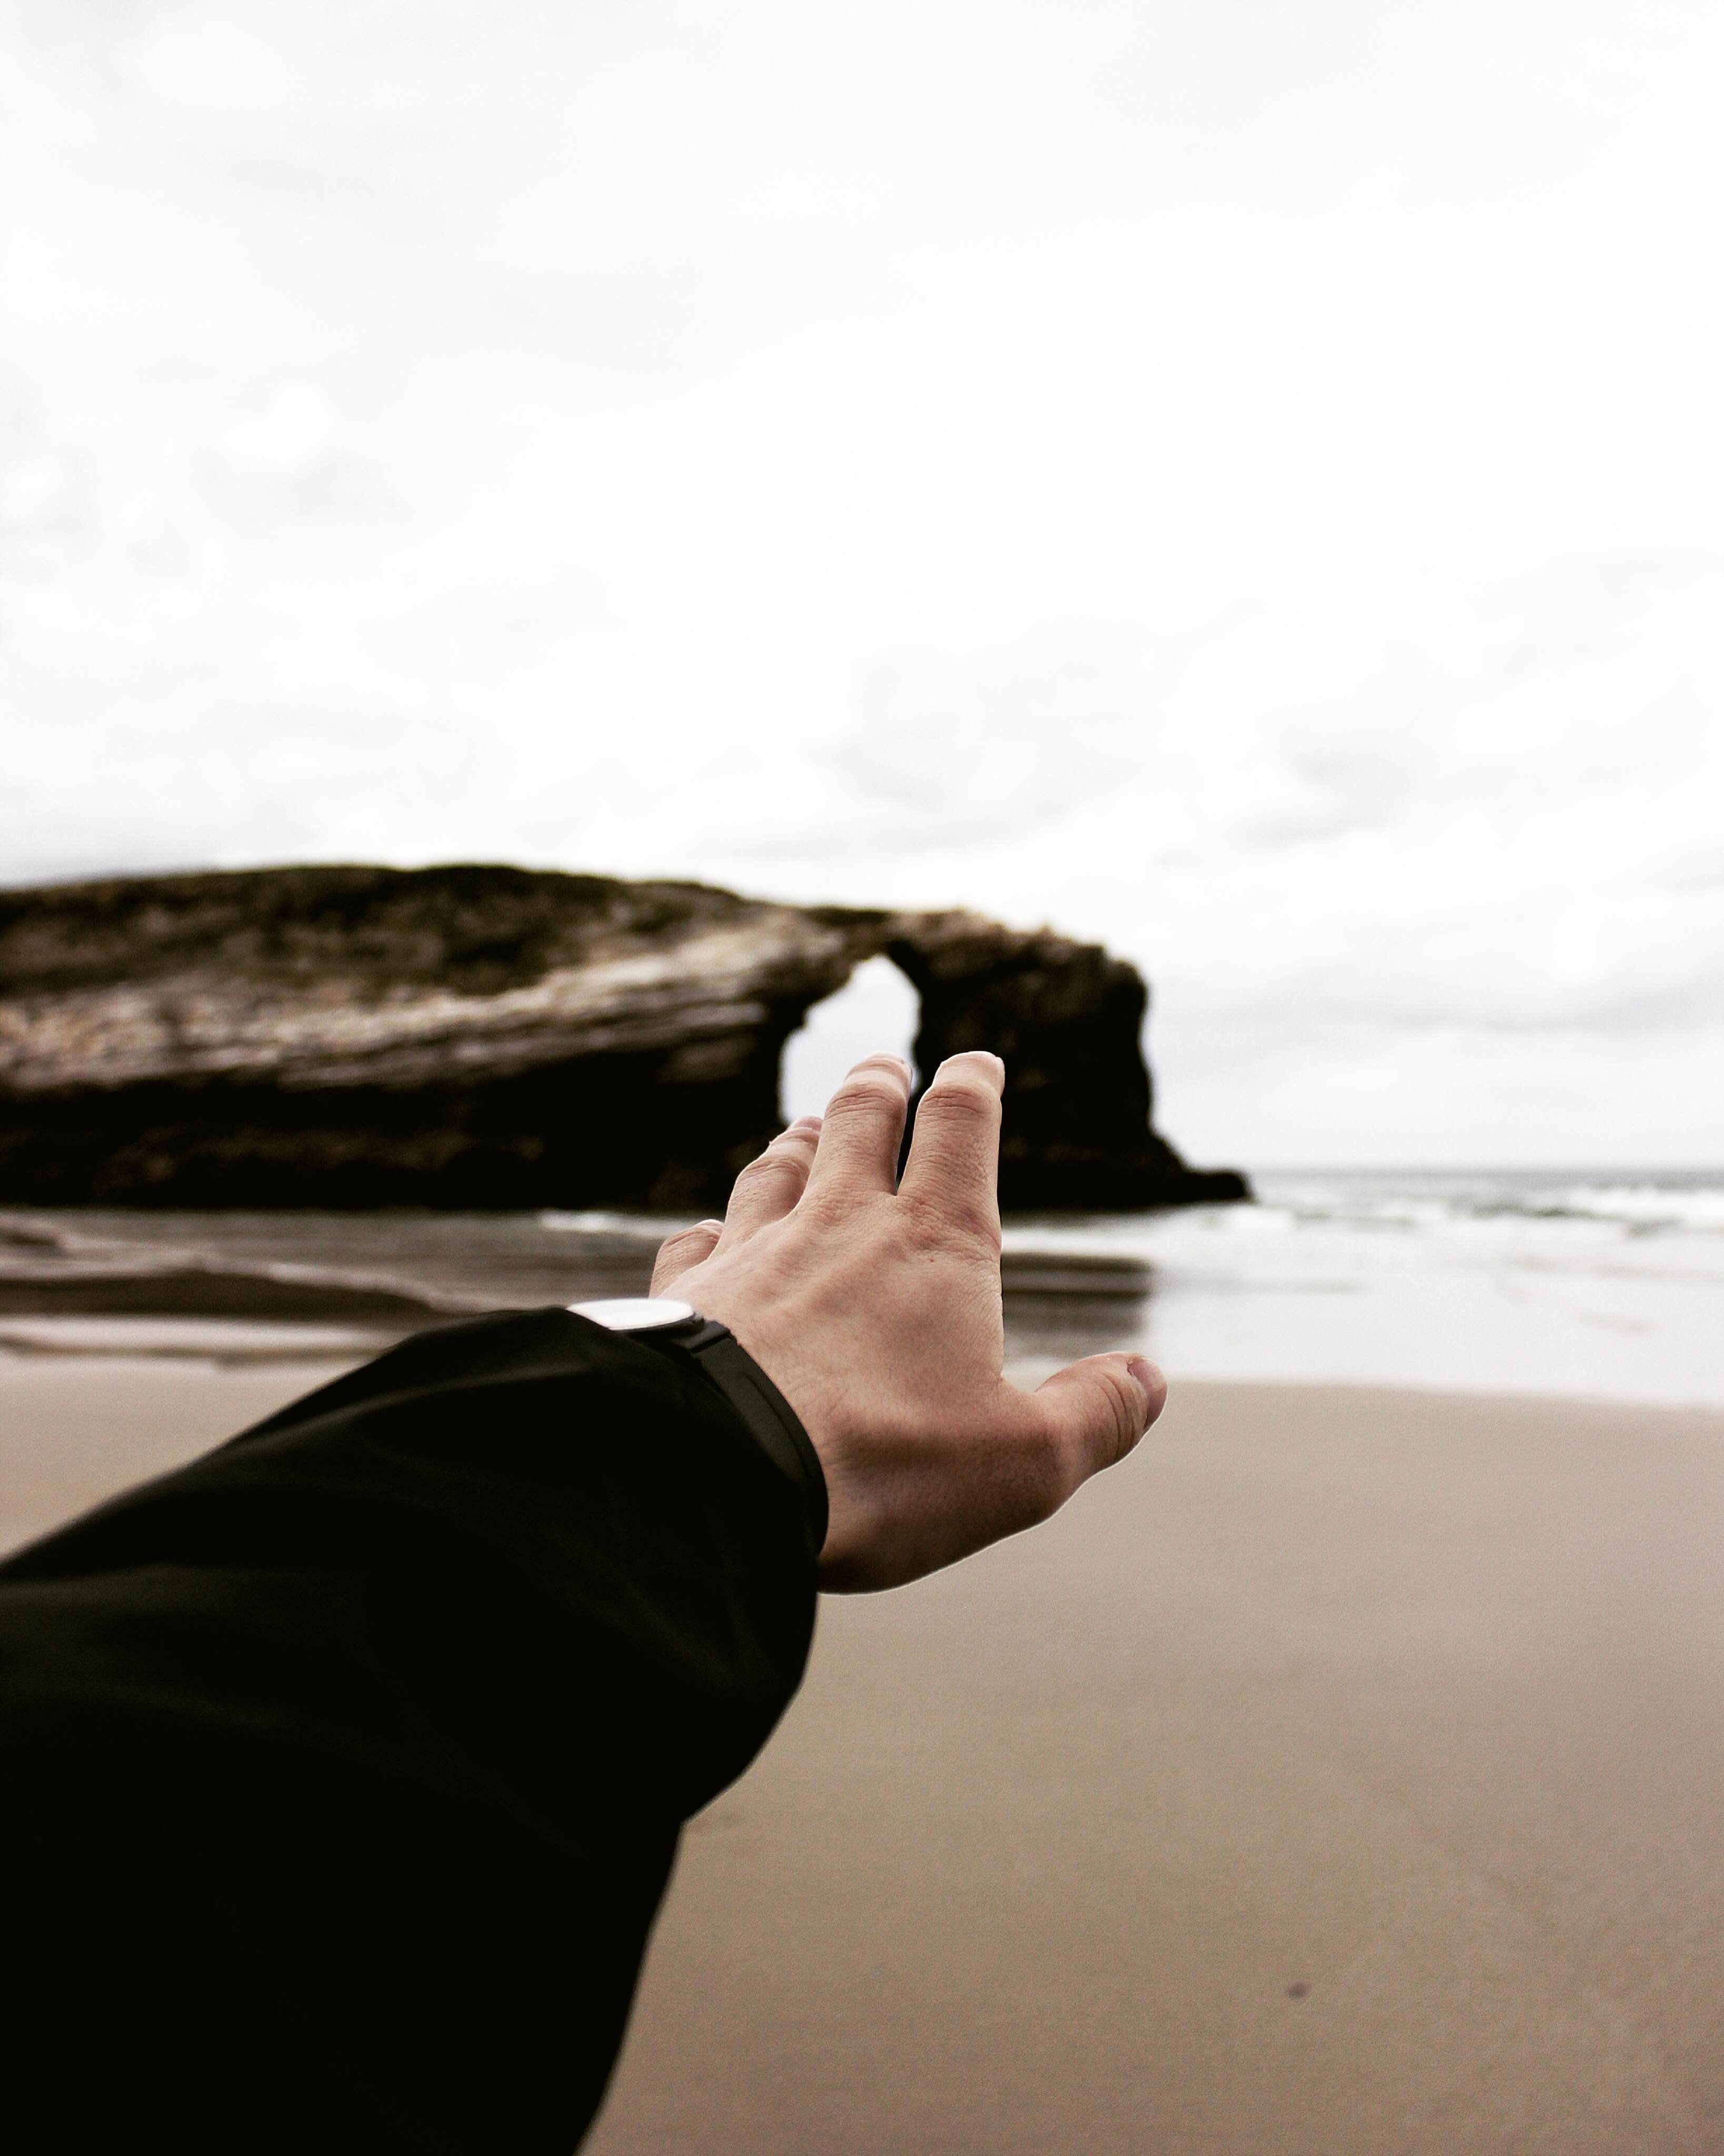
hand, sea, finger, interaction